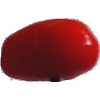
Label: Tomato 2